John Custis

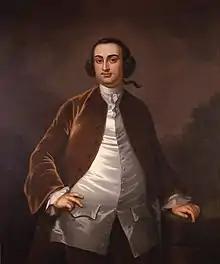
A 1757 portrait of Daniel Parke Custis by John Wollaston

As Custis grew older he started to experience several issues with his health, which led him to correspond with his contacts in the horticultural sphere and seek curative advice. In 1742, Collinson wrote him a letter with a list of suggested medical treatments, which Custis responded to by writing that it was "impossible... to take a case... without seeing the patient". Custis continued to expand his garden at Williamsburg during this period, planting several fir and pine trees.